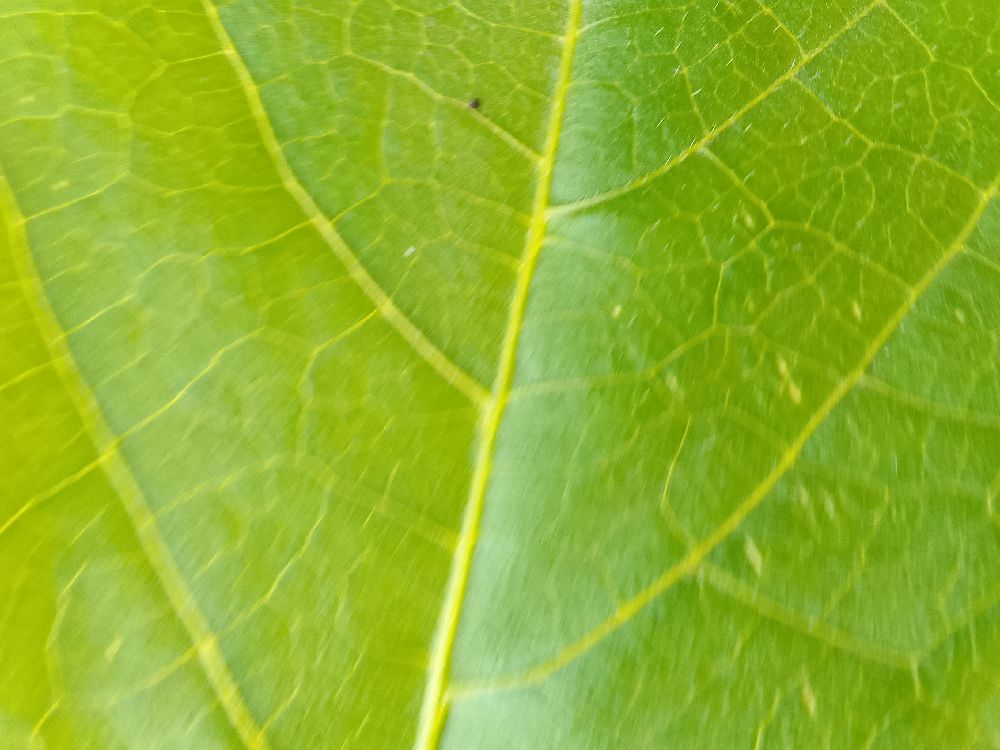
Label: healthy